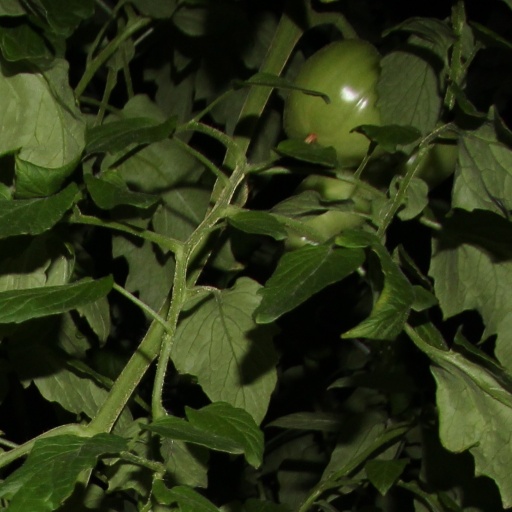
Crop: tomato